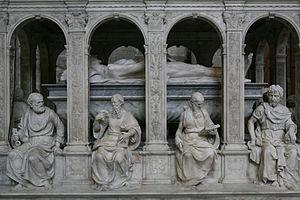
Tombeau de Louis XII et d'Anne de Bretagne à la Basilique de Saint-Denis (Détail) עברית: פרט מתוך מצבת הקבר של לואי השניים-עשר, מלך צרפת, ורעייתו, אן מברטן, בבזיליקת סן-דני, צרפת
Le nom de Juste est le nom habituellement donné à une famille de sculpteurs italiens.
La Renaissance française est un mouvement artistique et culturel situé en France entre le milieu du XVᵉ siècle et le début du XVIIᵉ siècle. Étape de l'époque moderne, la Renaissance apparaît en France après le début du mouvement en Italie et sa propagation dans d'autres pays européens.